Annie Taylor Hyde

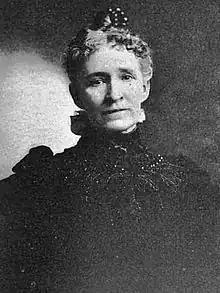

Anna Maria Ballantyne "Annie" Taylor Hyde (October 21, 1849 – March 12, 1909) was the founder and first president of the Daughters of Utah Pioneers and was a women's leader in the Church of Jesus Christ of Latter-day Saints (LDS Church).